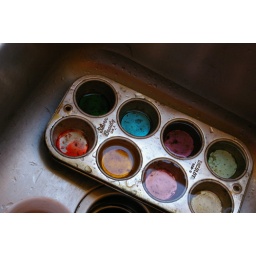
Ruby likes to do tie dye paper towel art. This was the leftover dye in the sink.